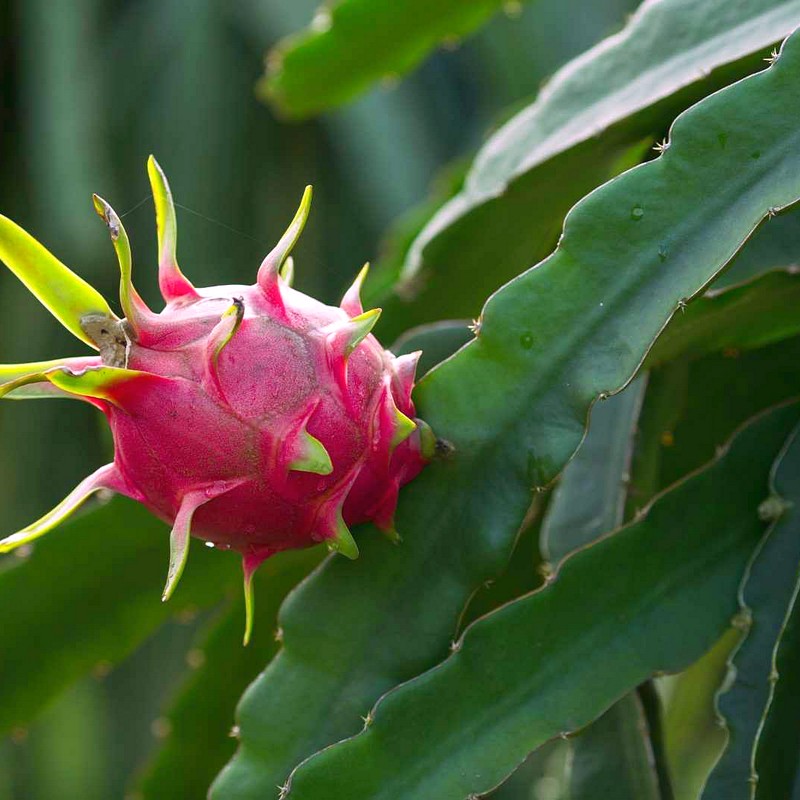
Label: Fresh Dragon Fruit